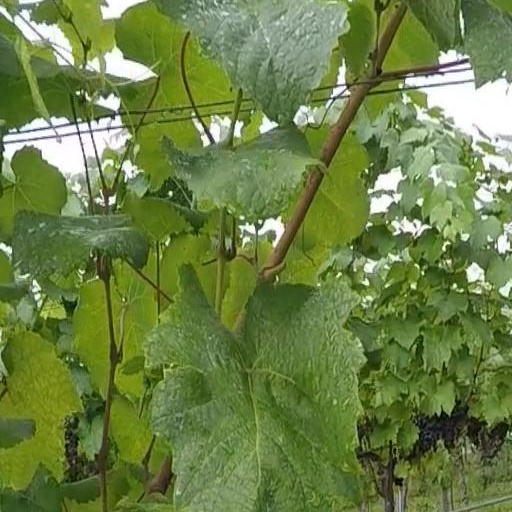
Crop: grape